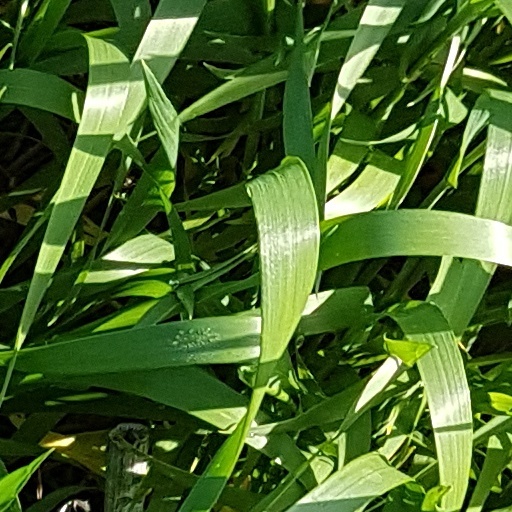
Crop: wheat